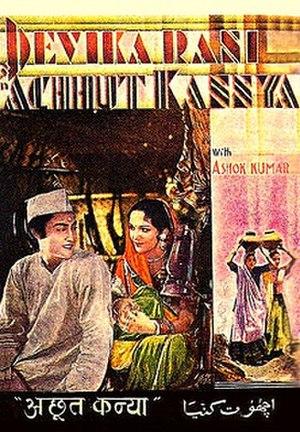
Poster de Achhut Kannya (1936)
Bollywood est le nom donné à l'industrie du cinéma musical indien basée à Mumbai, dont les films sont réalisés en hindi. Elle est l'industrie régionale la plus importante du cinéma indien en nombre de films réalisés. Ceux-ci, diffusés dans la majeure partie de l'Inde, s’exportent dans le monde entier, notamment en Asie du Sud-Est, en Afrique du Nord et au Moyen-Orient.
Achhut Kanya est un film hindi réalisé par Franz Osten, sorti en 1936. Après deux films de divertissement, ce troisième long métrage du studio Bombay Talkies est une tragédie qui s'attaque à des sujets graves qui mettaient à l'époque l'Inde en ébullition. L'histoire, basée sur The Level Crossing, une courte nouvelle de Niranjan Pal, évoque des thèmes tels que l'intouchabilité, la dot, ou les professions héréditaires liées aux castes. Comme Chandidas avant lui, Achhut Kanya est un film qui s'inscrit dans la doctrine réformiste du Parti du Congrès de l'époque.